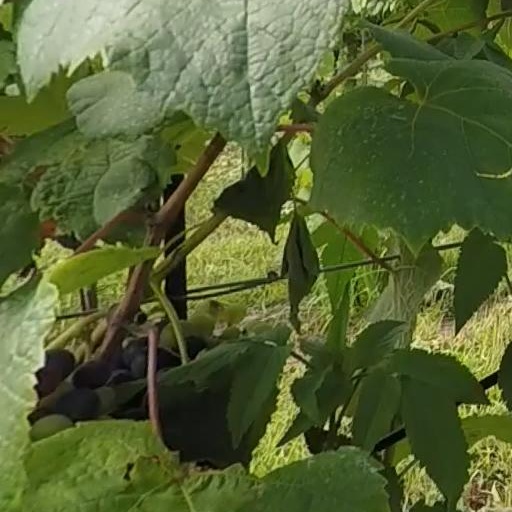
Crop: grape